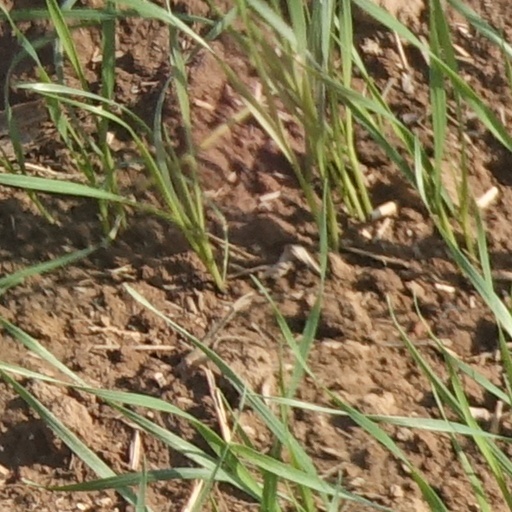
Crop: wheat